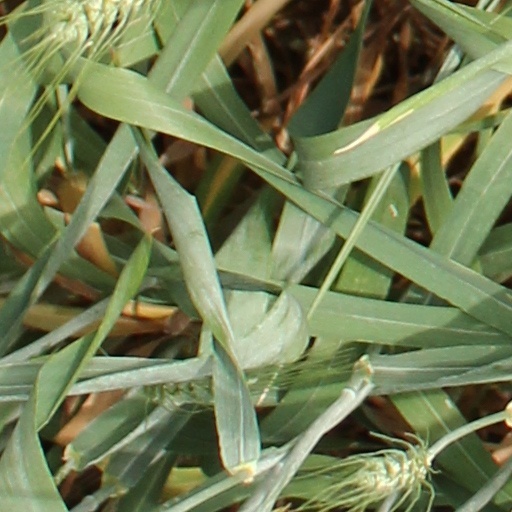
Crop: wheat